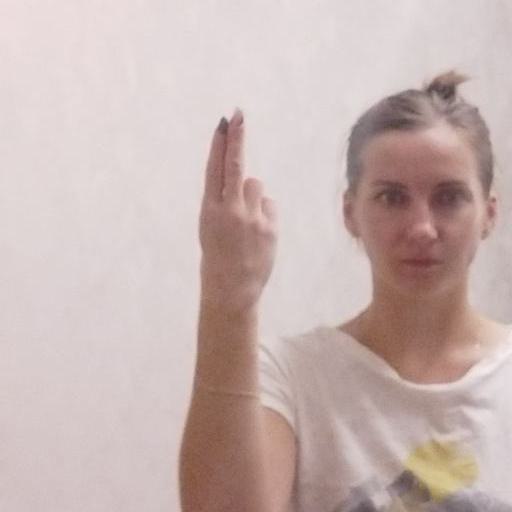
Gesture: two_up_inverted